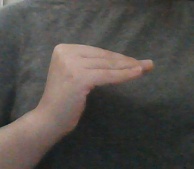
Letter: haa